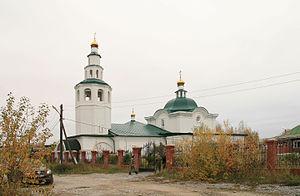
Berezniki est une ville industrielle du kraï de Perm, en Russie. Sa population s'élevait à 150 696 habitants en 2014.